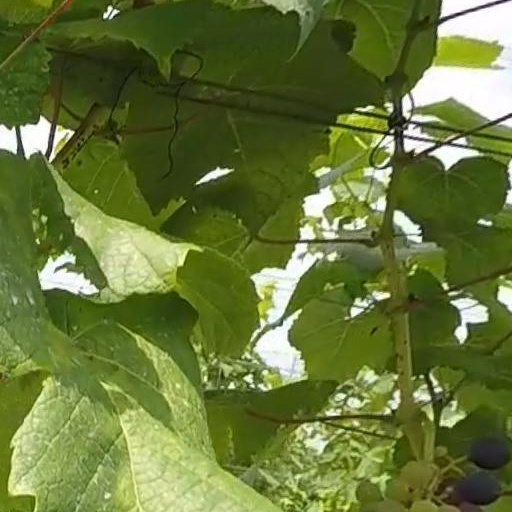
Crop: grape